Italy national football team

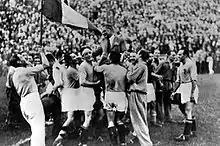
The squad celebrating its first FIFA World Cup in 1934

An early attempt to create an Italian national team occurred on 30 April 1899, when an Italian selection played a Swiss eleven, losing 0–2 in Torino. The team's first official match was held in Milan on 15 May 1910. Italy defeated France by a score of 6–2, with Italy's first goal scored by Pietro Lana. The Italian team played with a (2–3–5) system and consisted of De Simoni, Varisco, Calì, Trerè, Fossati, Capello, Debernardi, Rizzi, Cevenini I, Lana, Boiocchi, with Calì as the team's first captain.